U.S. Route 10 Alternate (Washington–Montana)

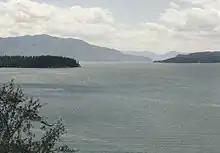
A view of Lake Pend Oreille from US 10A (now SH-200)

In Idaho, US 10A went through Bonner County and the town of Sandpoint. In Sandpoint, US 10A intersected US 95. At the intersection, US 195 terminated, and US 10A would follow the shore of Lake Pend Oreille, serving the communities of Hope and Clark Fork before entering Montana.